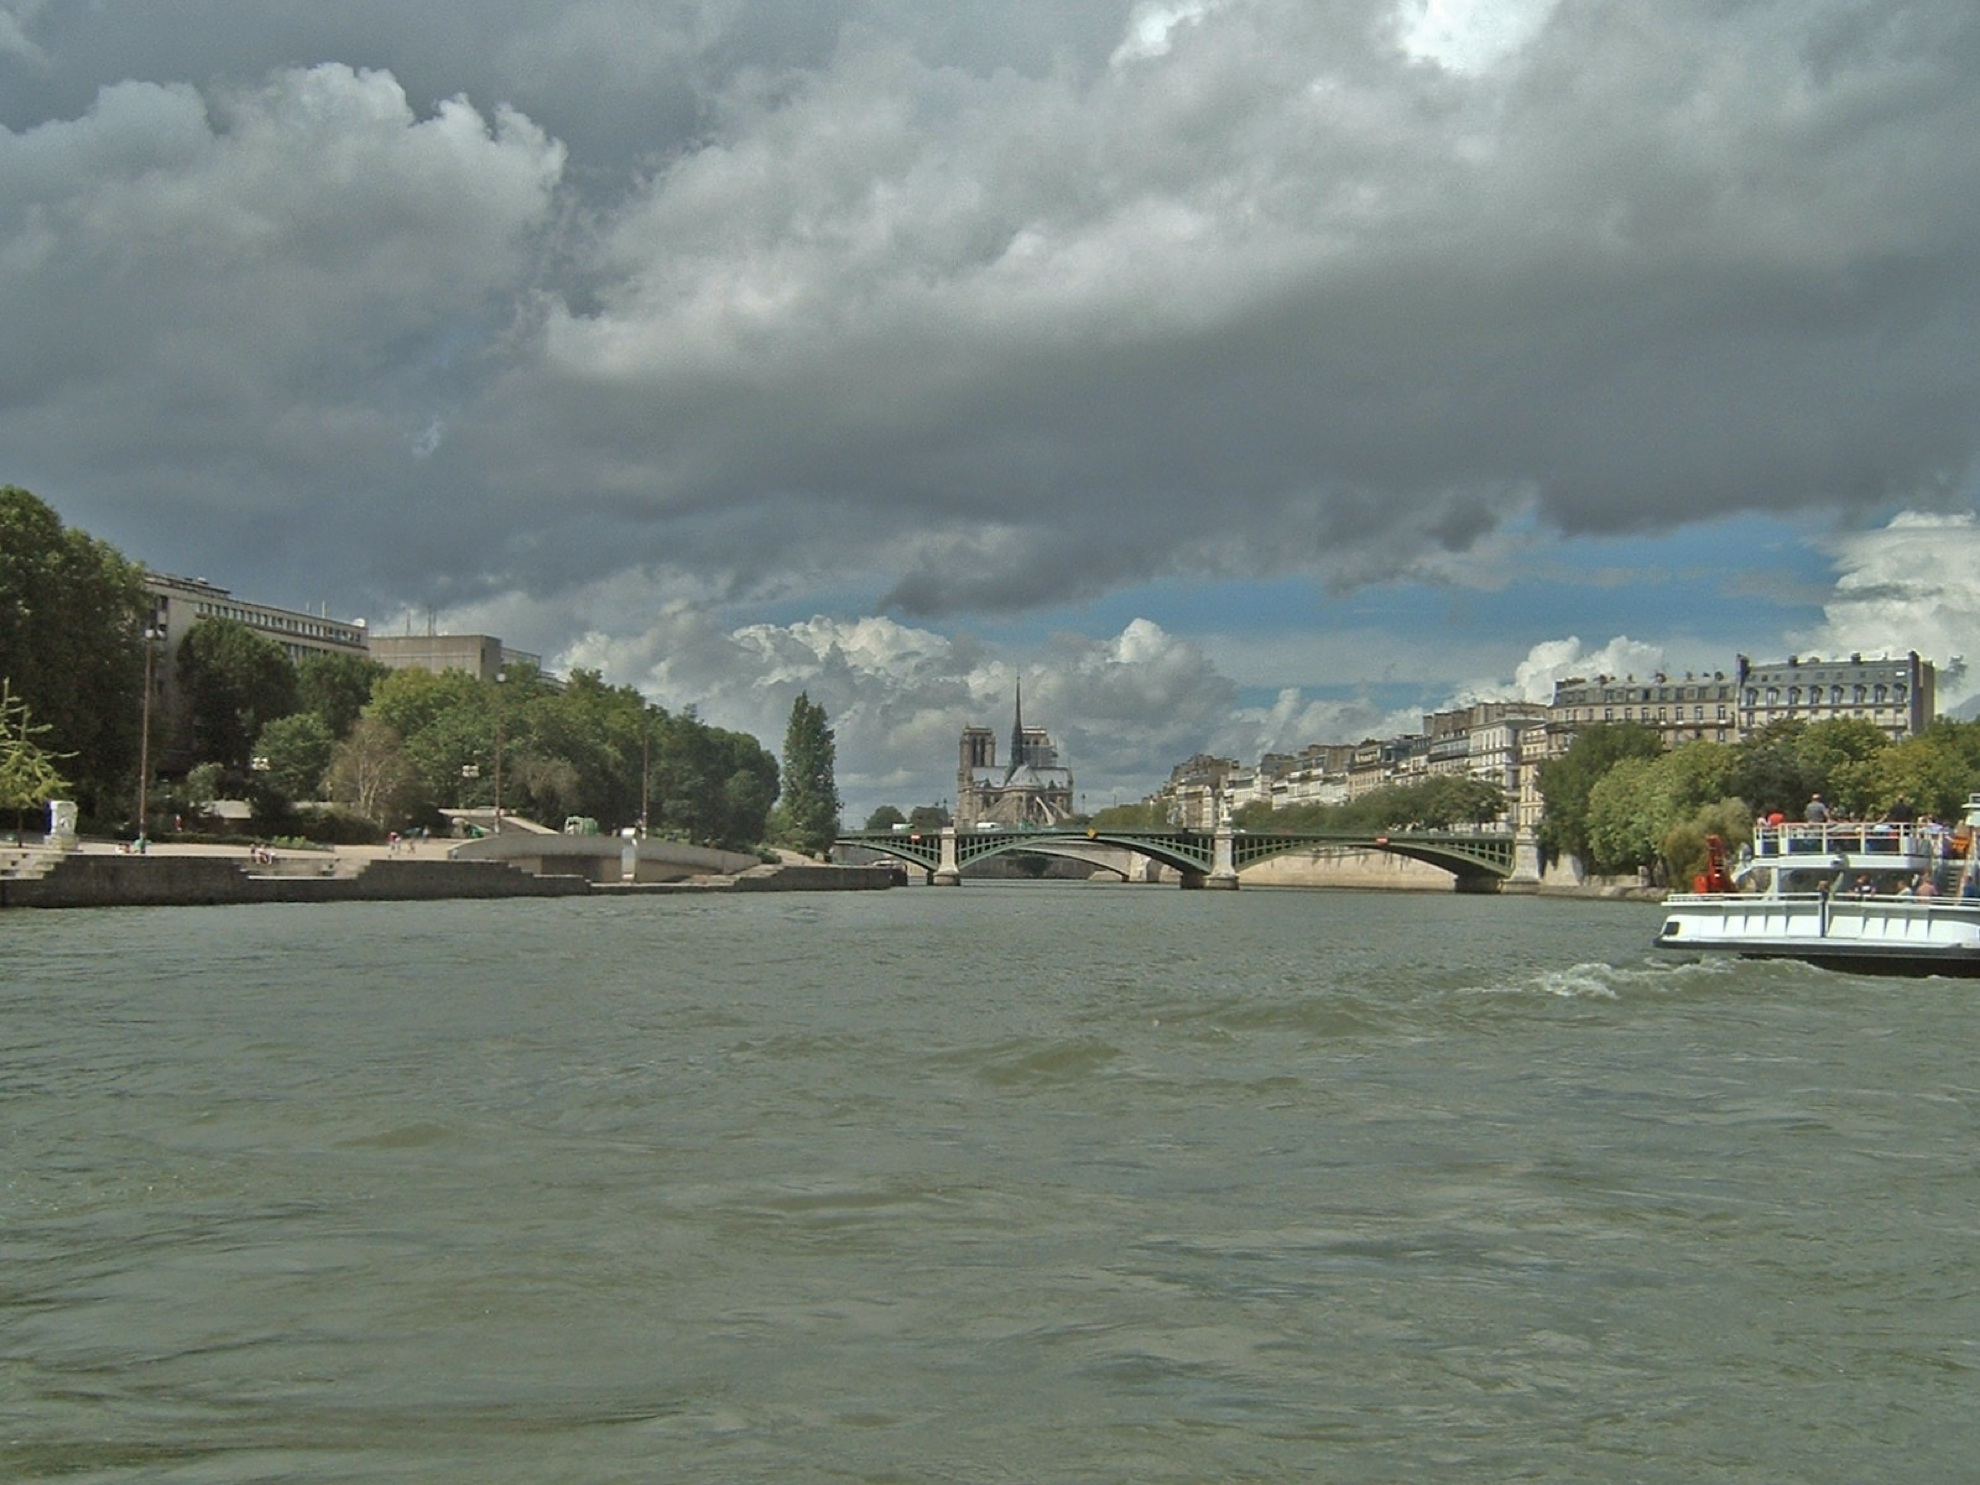
sea, coast, cloud, boat, shore, paris, river, france, cove, vehicle, bay, harbor, waterway, body of water, seine, boating, channel, landform, geographical feature